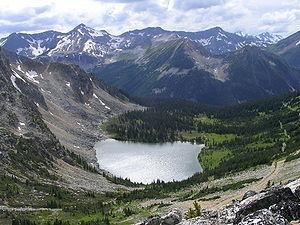
Les sites du patrimoine mondial établis par le comité du patrimoine mondial de l'organisation des Nations unies pour l'éducation, la science et la culture sont des lieux d'importance pour le patrimoine culturel ou naturel tel que décrit dans la Convention du patrimoine mondial de l'UNESCO, créé en 1972. La fédération du Canada a accepté la convention pour la protection du patrimoine mondial, culturel et naturel le 23 juillet 1976, rendant ses sites historiques admissibles à l'inscription. En 2019, le Canada compte 20 sites inscrits au patrimoine mondial, 9 culturels, 10 naturels et un mixte. L'État a également soumis 11 sites à la liste indicative, 4 culturels, 2 naturels et 5 mixtes.